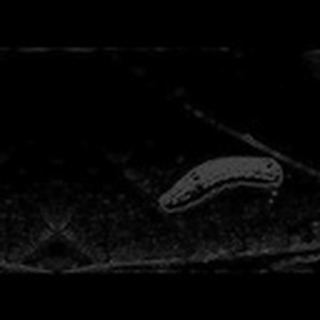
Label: cotton_army_worm